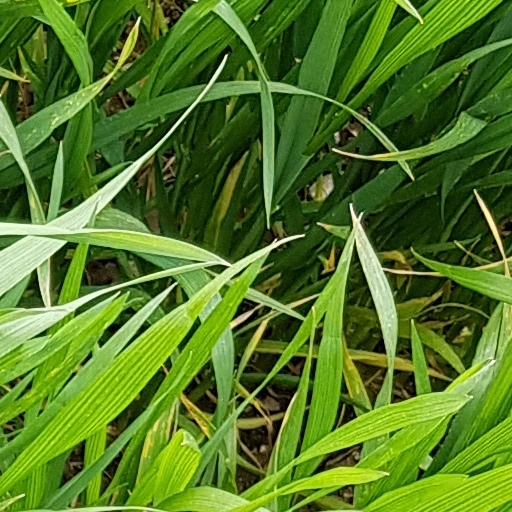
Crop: wheat